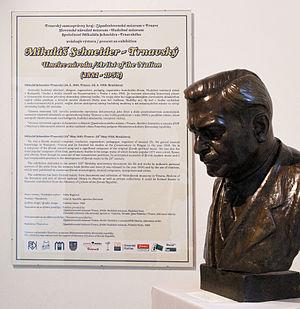
Mikuláš Schneider-Trnavský est un compositeur, chef d'orchestre et pédagogue slovaque. Il est connu surtout à cause de ses cantiques, dont certains sont devenus traditionnels.